Dongala Bandi

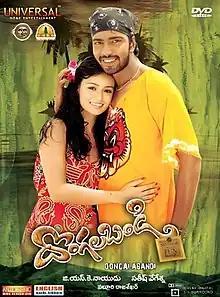
DVD Cover

Dongala Bandi is a 2008 Indian Telugu-language comedy film directed by Satish Vegesna and starring Allari Naresh and newcomer Tanya. The plot is treasure hunt of Nizam's looted treasury by the heirs of the robbers.